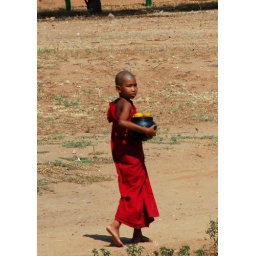
Child monk in his red traditional dress, holding his alms bowl in his hand, passing by a field